Jacob Mountain

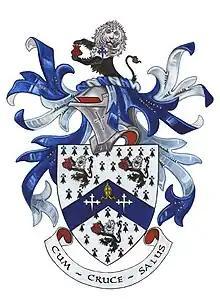
Coat of Arms of Jacob Mountain

In 1783, Jacob Mountain married Elizabeth Mildred Wale Kentish (d. 1836), daughter and co-heiress of Thomas Woolley Kentish of Little Bardfield Hall, near Braintree, Essex. The Mountains lived at Marchmont House, Quebec City, where he died, and they were the parents of six surviving children.